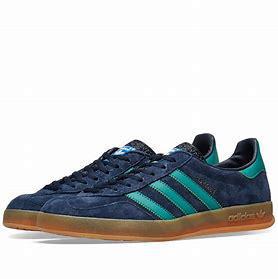
Brand: Adidas
Model: Gazelle Indoor